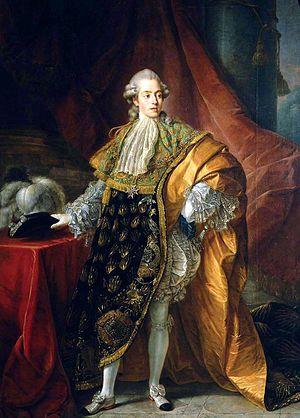
Charles-Philippe de France, comte d'Artois, plus connu sous le nom de Charles X, né le 9 octobre 1757 au château de Versailles à Versailles en France et mort le 6 novembre 1836 à Goritz en Autriche, est roi de France et de Navarre de 1824 à 1830.